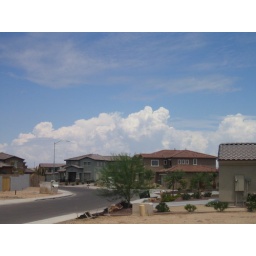
Monsoon clouds beginning to build over white tank mountains..